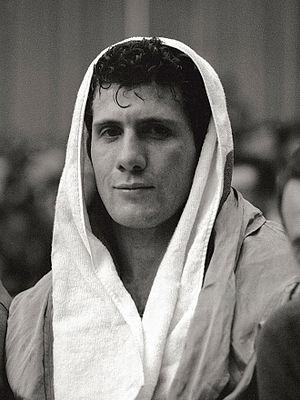
Cosimo Pinto est un boxeur italien.